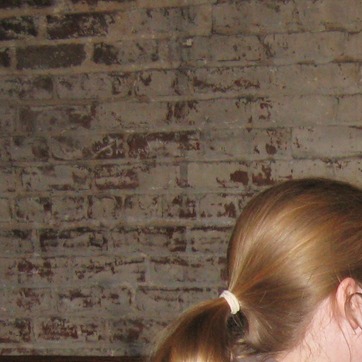
Material: brick